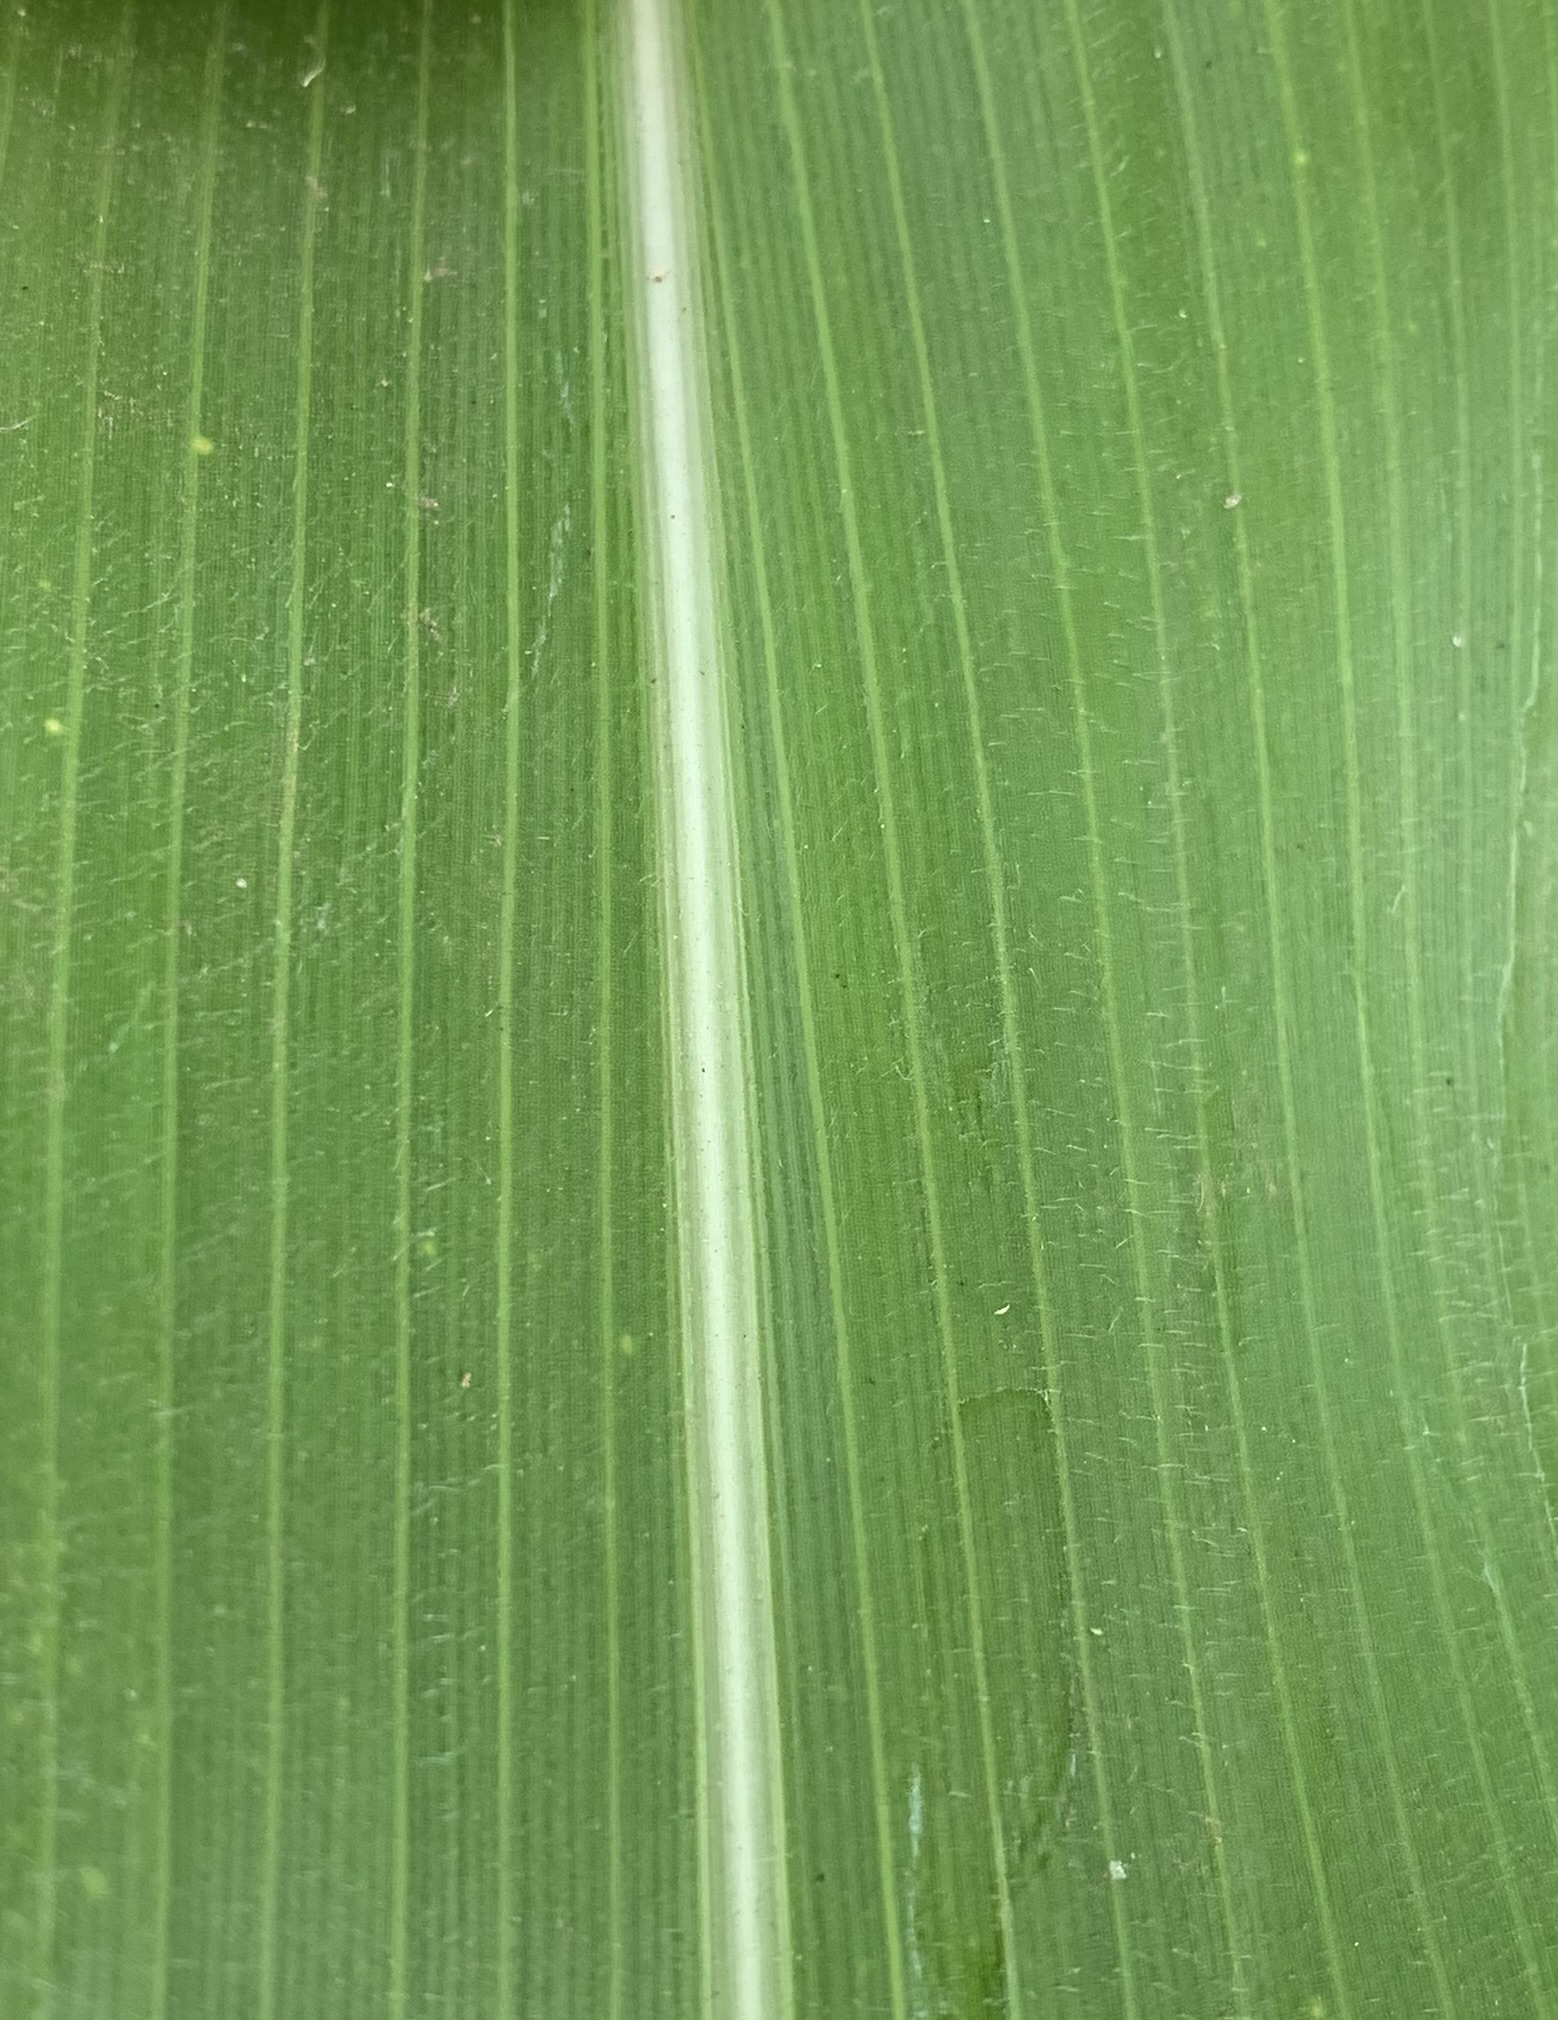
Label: Healthy